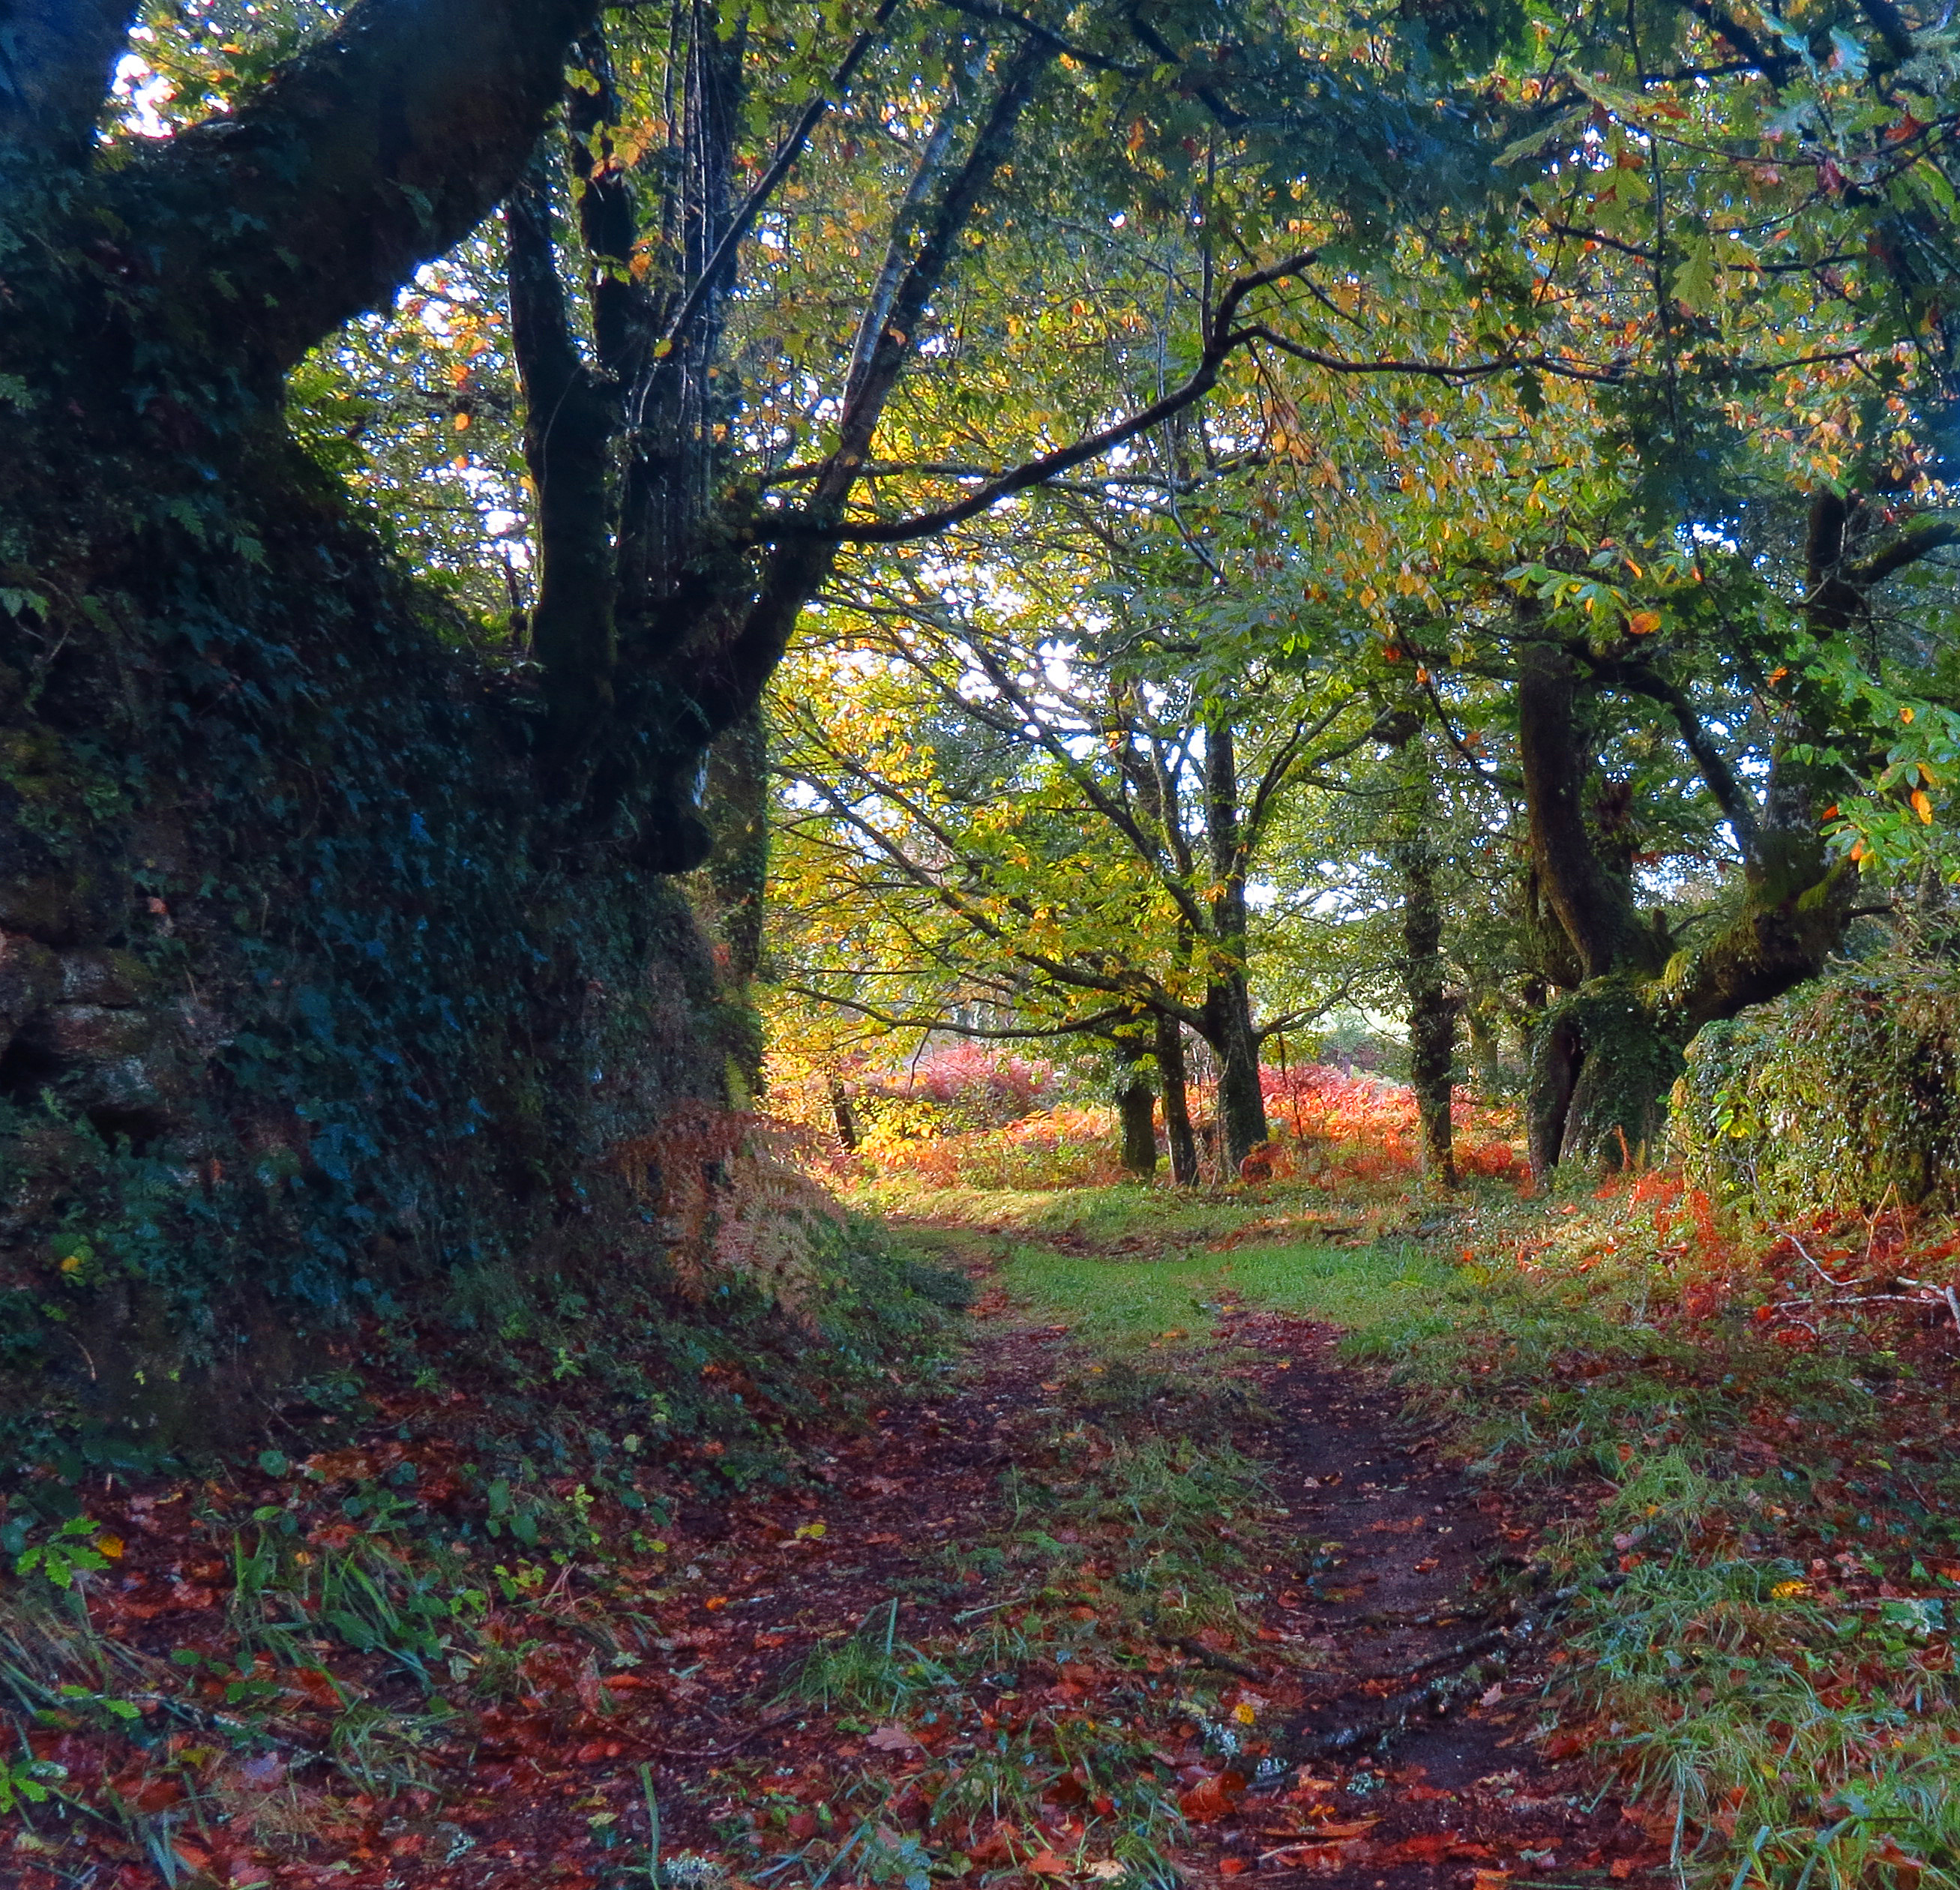
tree, forest, branch, plant, meadow, sunlight, leaf, flower, autumn, season, spain, shrub, deciduous, galicia, pontevedra, grove, woodland, habitat, ecosystem, espana, ggl1, gaby1, alama, rutadaliberdade, canonsx40hs, riobarbeira, biome, woody plant, temperate broadleaf and mixed forest